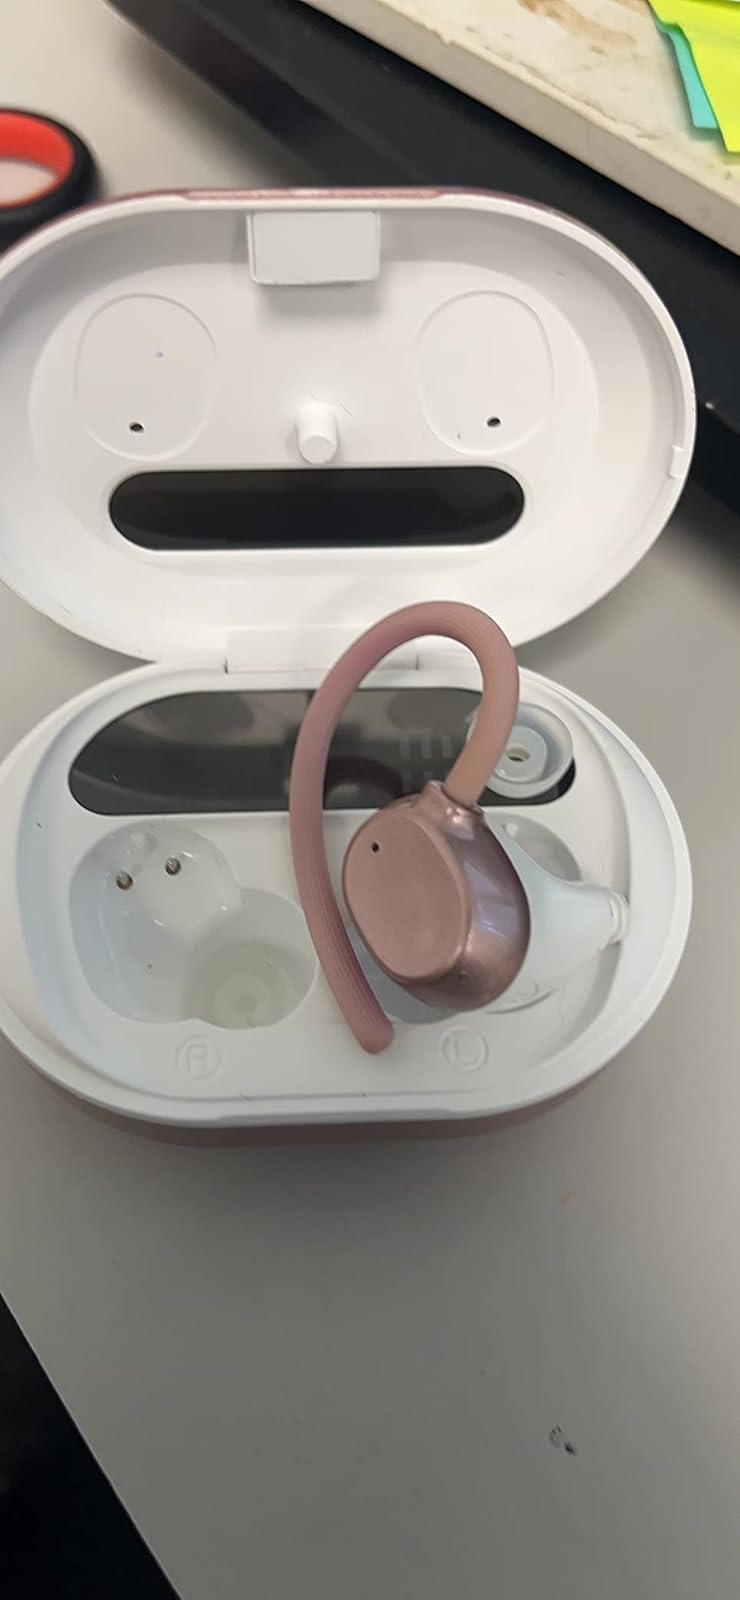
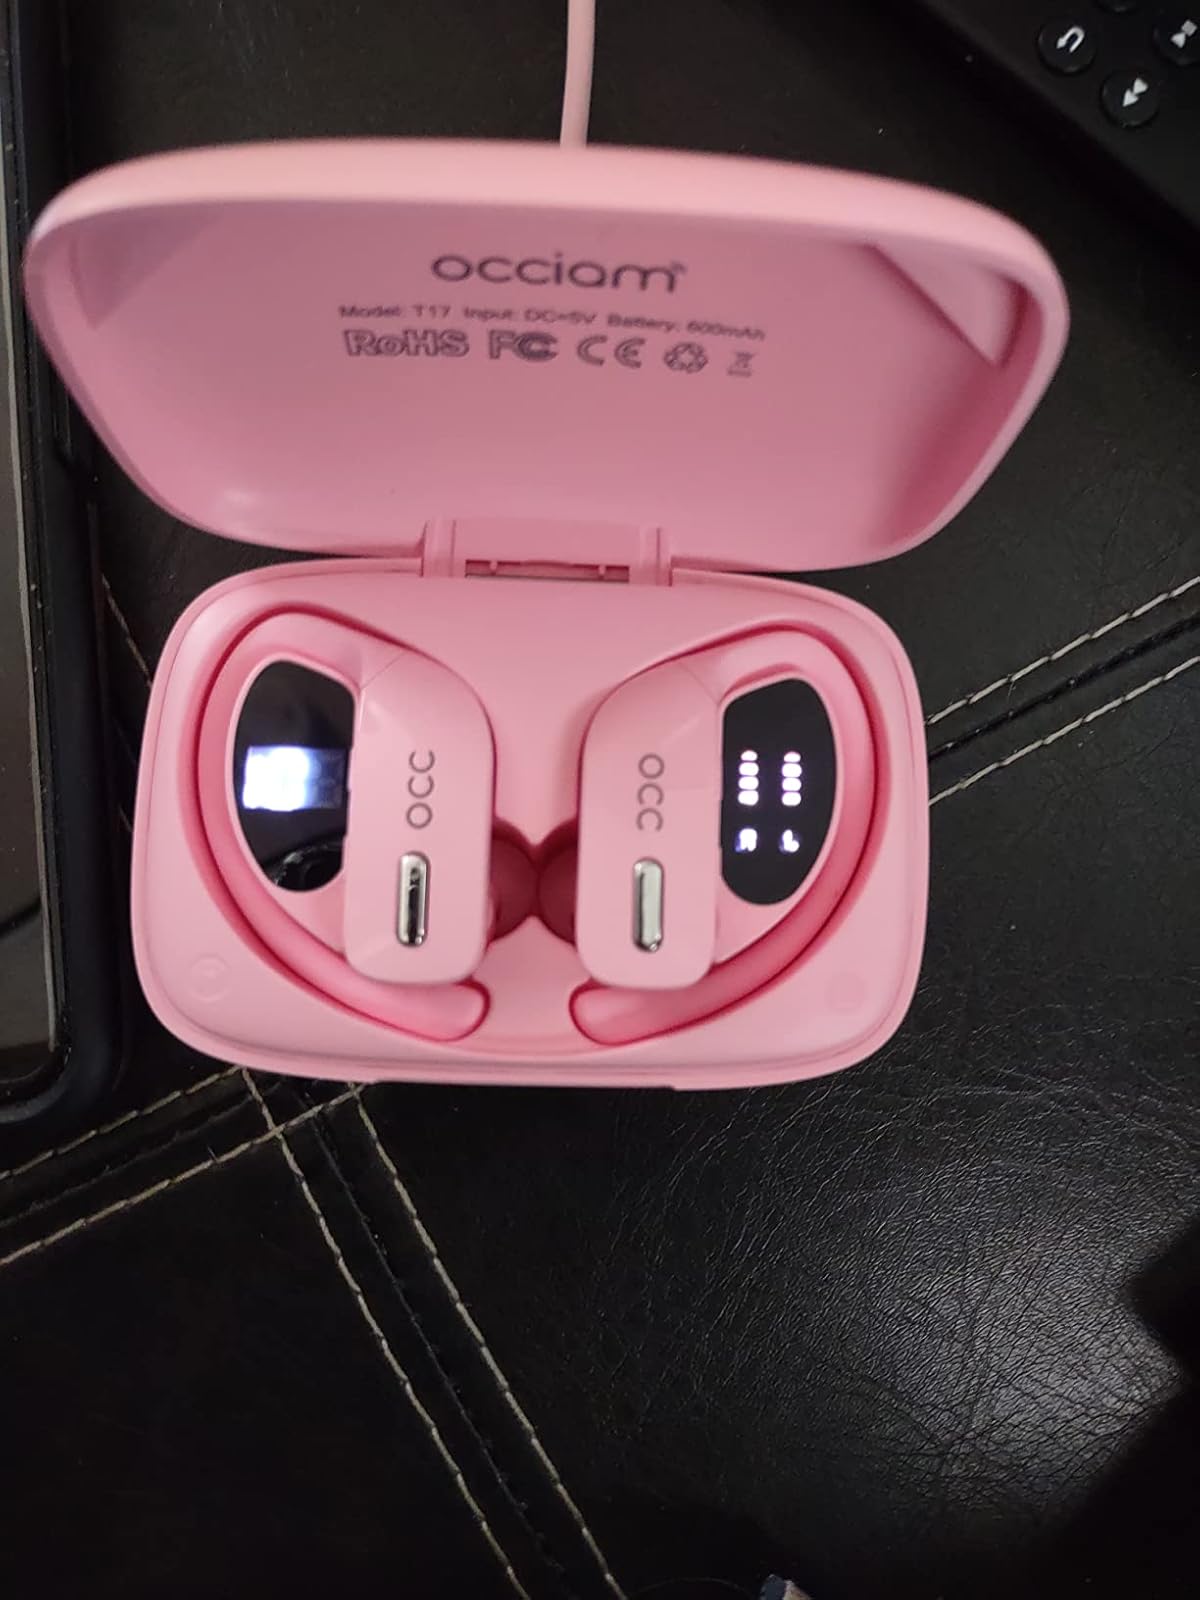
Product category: earbuds
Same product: no